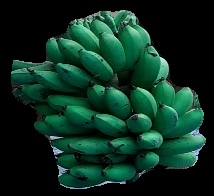
Variety: rasbale
Grade: grade3